Semang

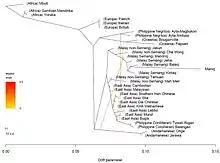
Population genomic "TreeMix" analysis of Semang and closely related populations (eg. East Asians and Andamanese peoples).

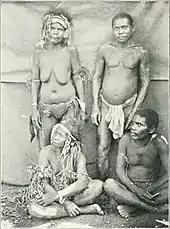
A Semang group in traditional dancing attire in Kuala Sam, Kelantan, 1906.

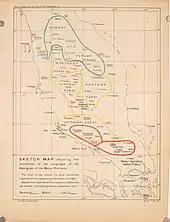
A map from "Pagan Races of the Malay Peninsula" (1906). Blue = Semang; yellow = Sakai tribe; red = Jakun.

The Semang do not have a sense of common ethnic identity. The term Semang is applied on them from an outside view, however the Semang refer to themselves only with their tribes names.